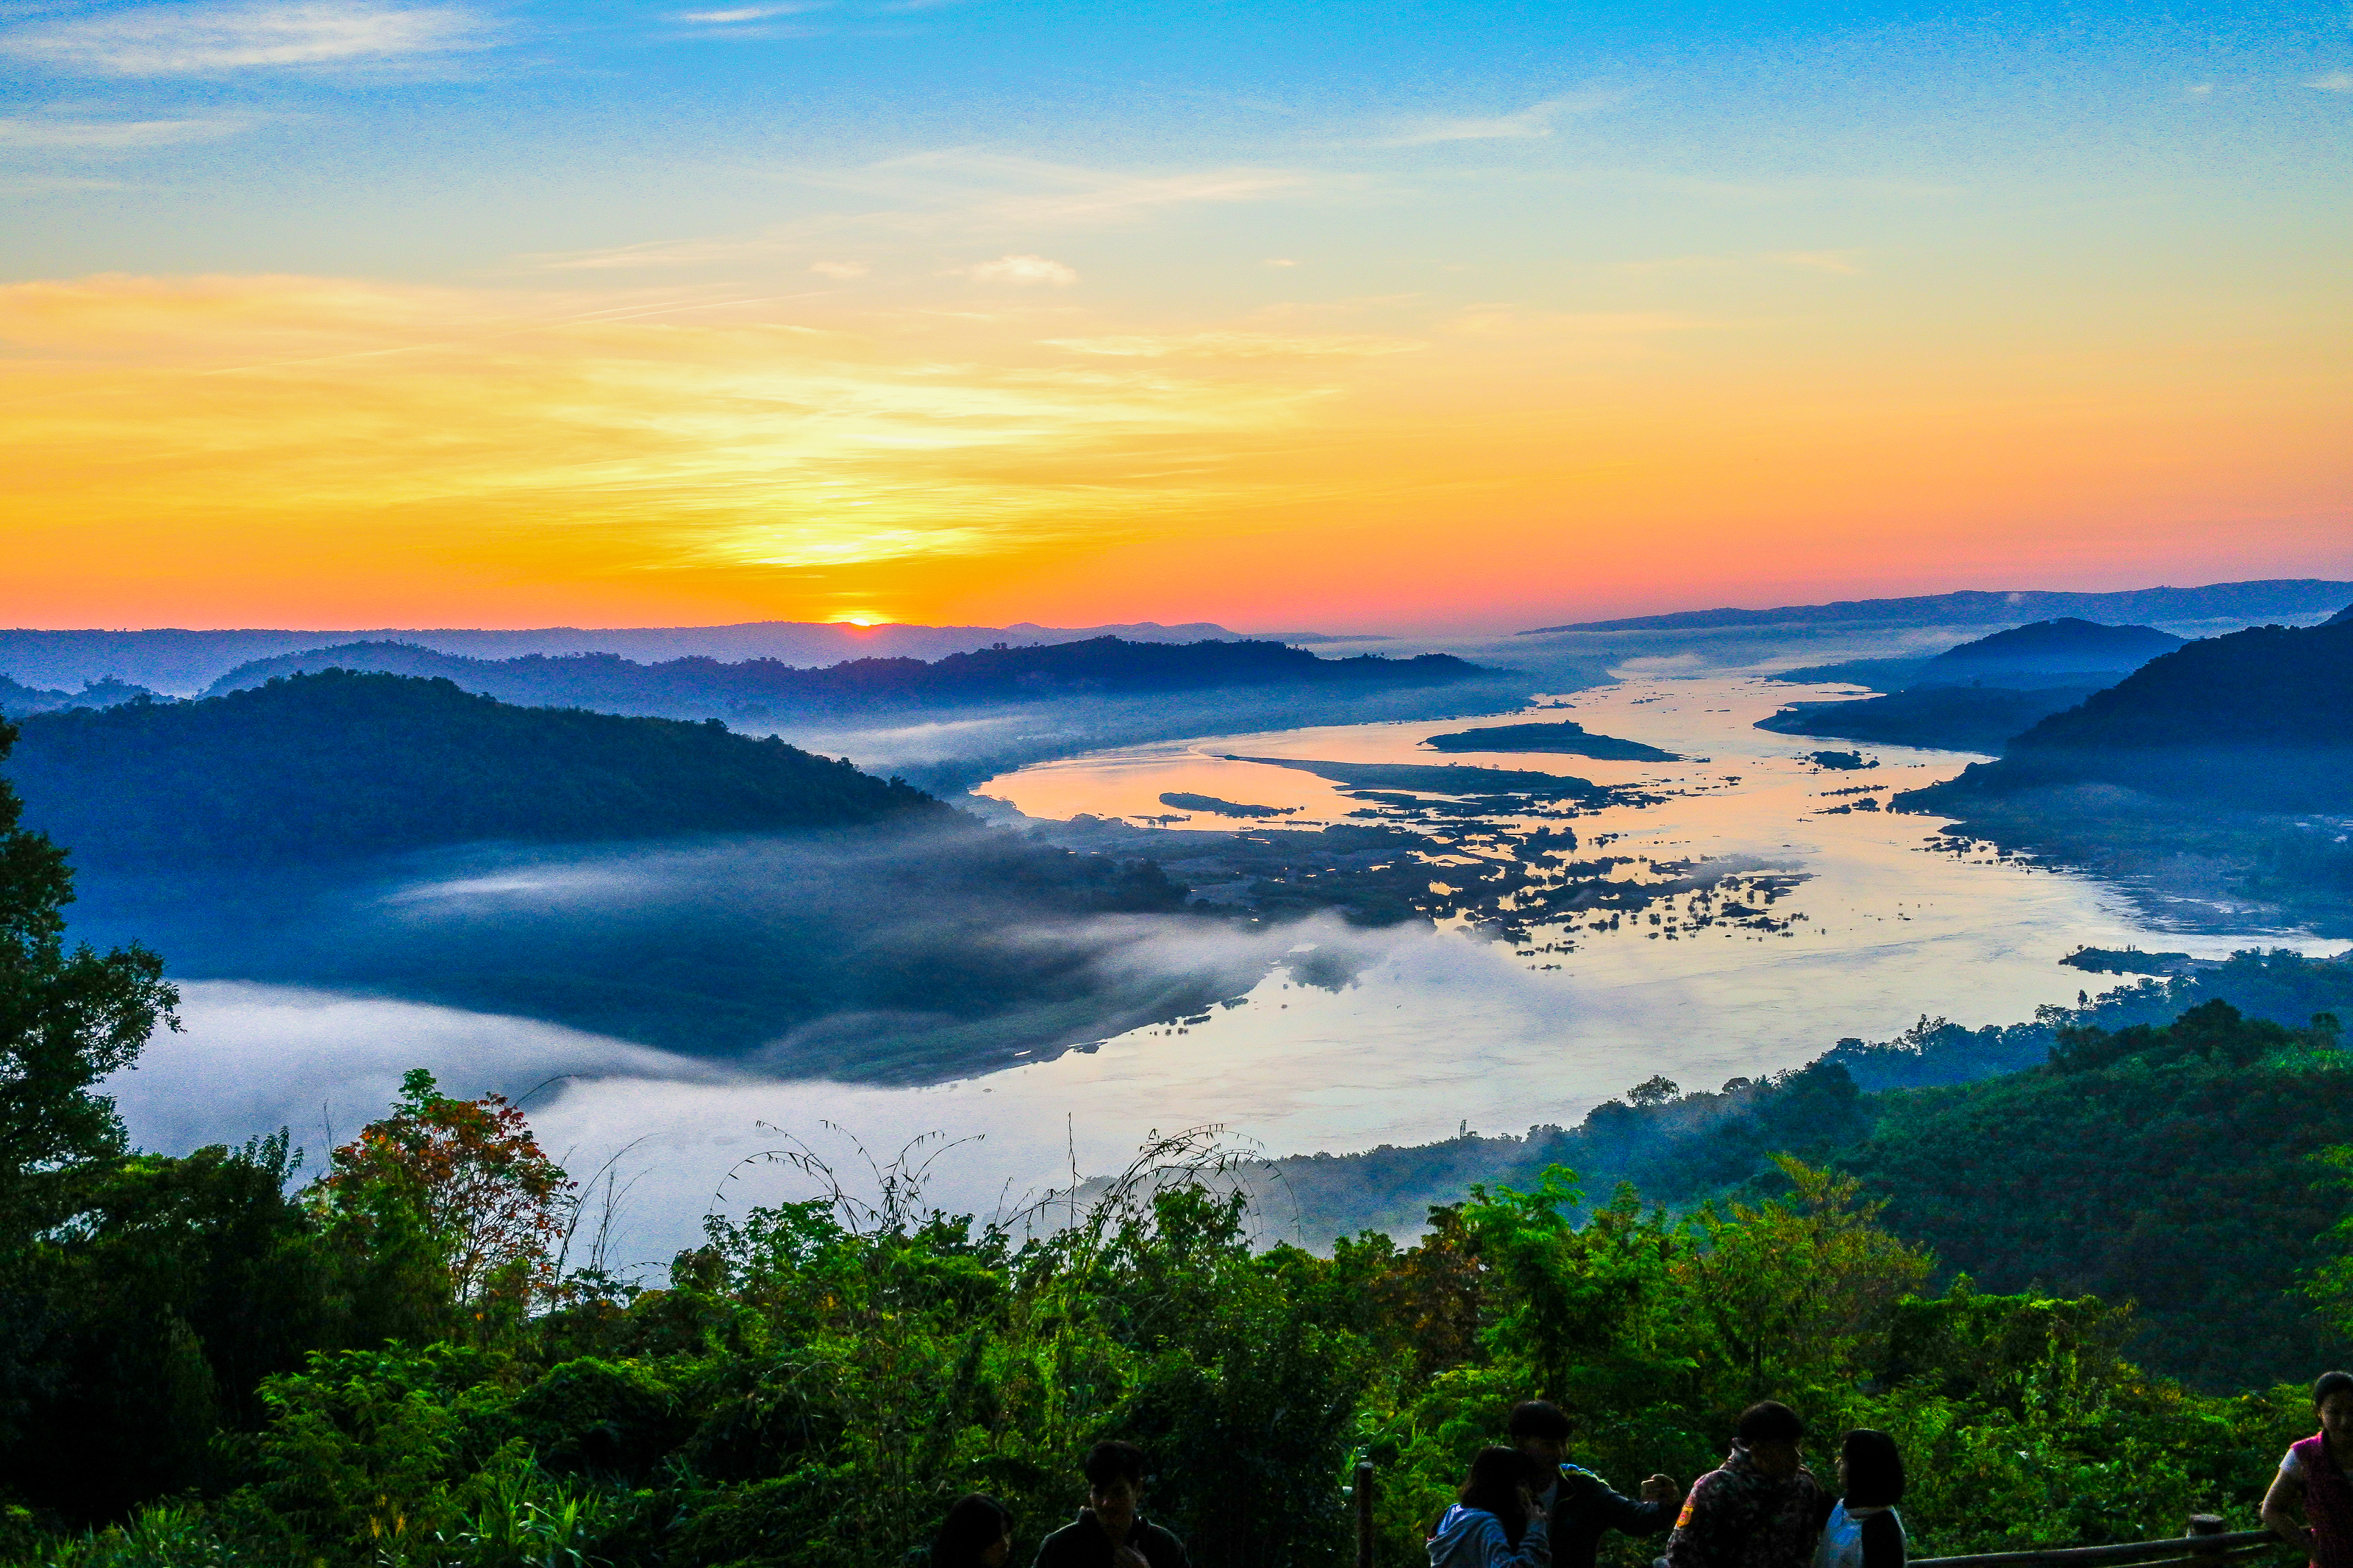
yellow, tourism, sun, life, beautiful, mountain, view, thailand, golden, vacation, park, sky, green, natural, nature, asia, asian, laos, water, morning, outdoor, tropical, sunlight, mekong, background, culture, river, travel, landscape, southeast, natural landscape, sunrise, atmospheric phenomenon, cloud, water resources, lake, hill station, wilderness, highland, hill, sunset, sea, horizon, evening, dawn, crater lake, ocean, national park, sound, reservoir, mount scenery, coast, mountain range, reflection, loch, dusk, ridge, bay, fell, afterglow, theatrical scenery, tropics, world, fjord